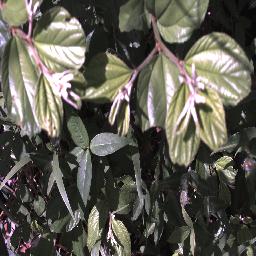
Label: chinee_apple